Question: Please indicate a possible affordance area of the sofa that can be used for sitting on
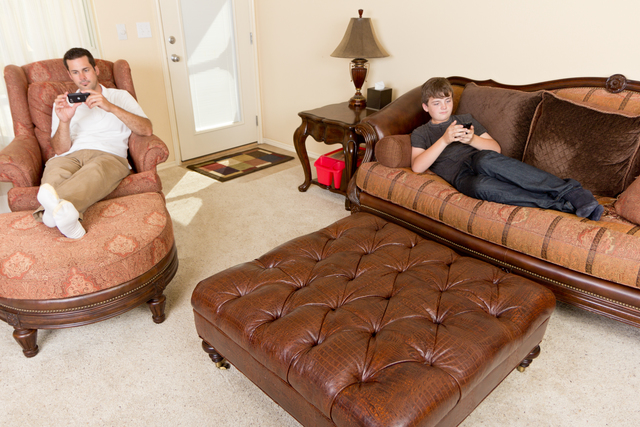
Answer: [363, 146.5, 635, 284.5]